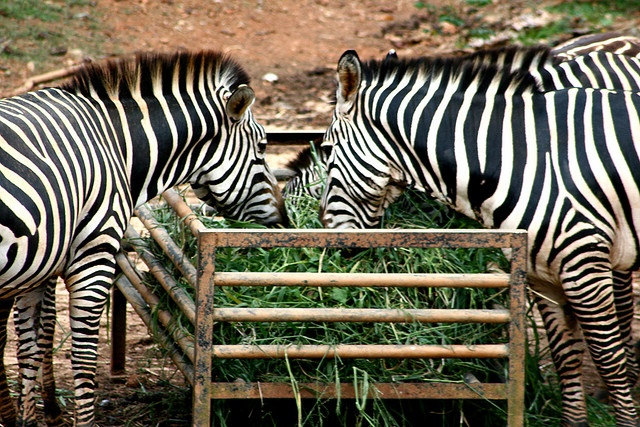
A couple of zebras eating grass out of a feeder
a close up of zebras eating plants out of a bin
A few zebras eating grass out of a wooden box.
A group of zebras eating grass from a feeder
A group of zebra standing next to a pile of green hay.